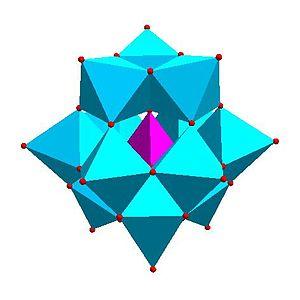
Les structures de Keggin sont des architectures chimiques singulières qui possèdent un oxyde métallique et des hétéroatomes comme des atomes de phosphore et dont l'organisation a été identifiée par Keggin en 1934.